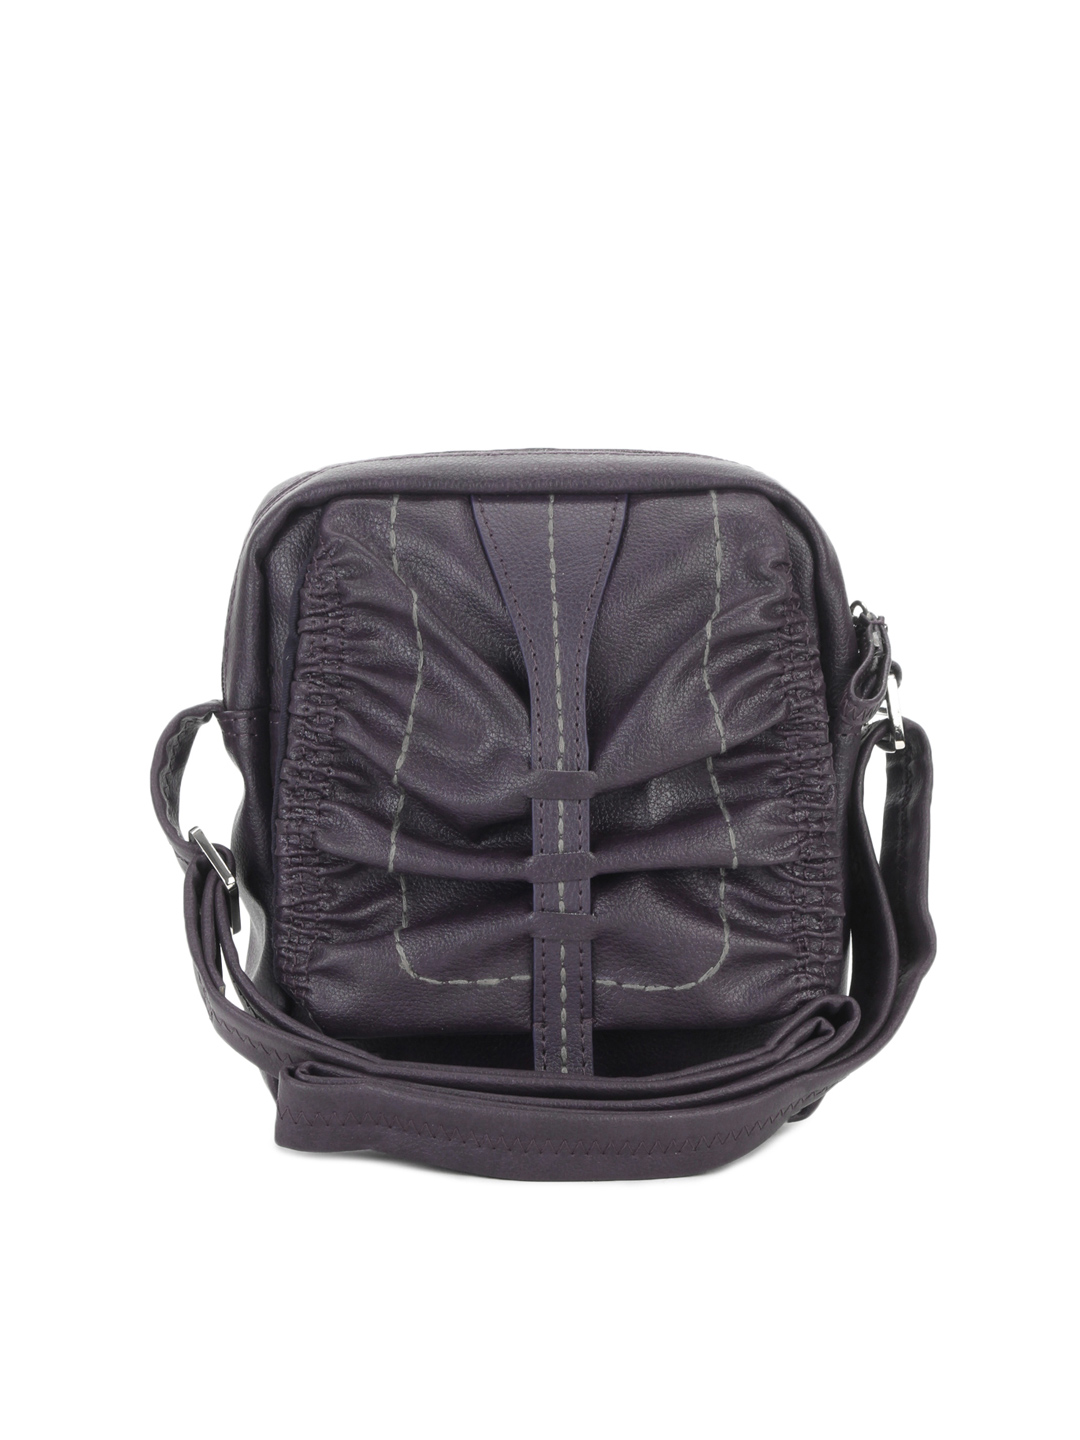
Baggit Women Motto Taj Purple Sling Bag
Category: Accessories / Bags / Handbags
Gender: Women
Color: Purple
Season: Summer 2012
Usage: Casual